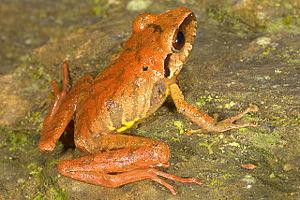
Pristimantis danae est une espèce d'amphibiens de la famille des Craugastoridae.